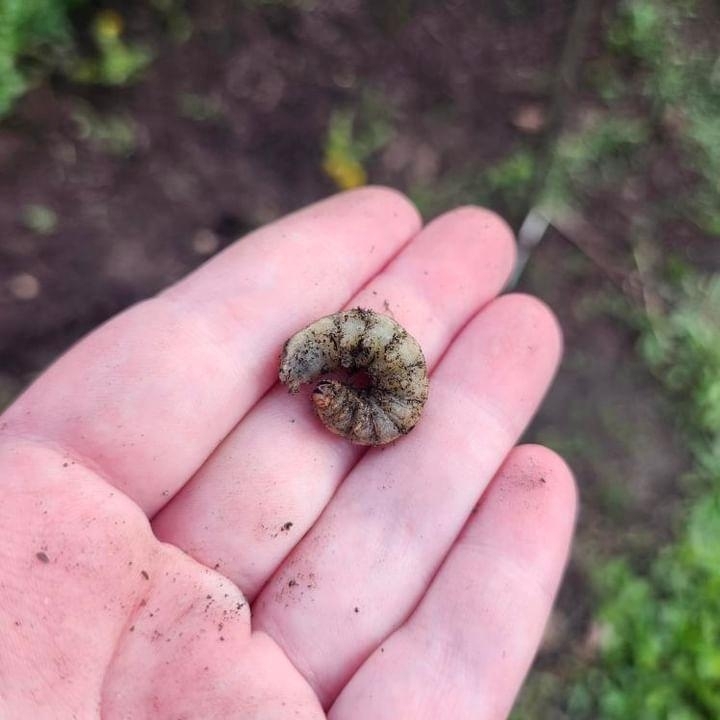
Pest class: cutworms